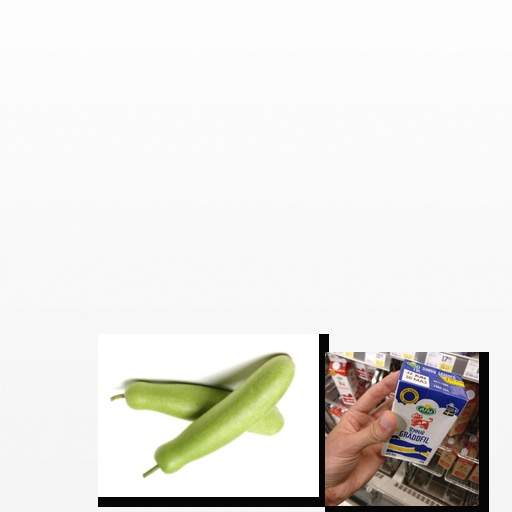
Food items: sour_cream, bottle_gourd